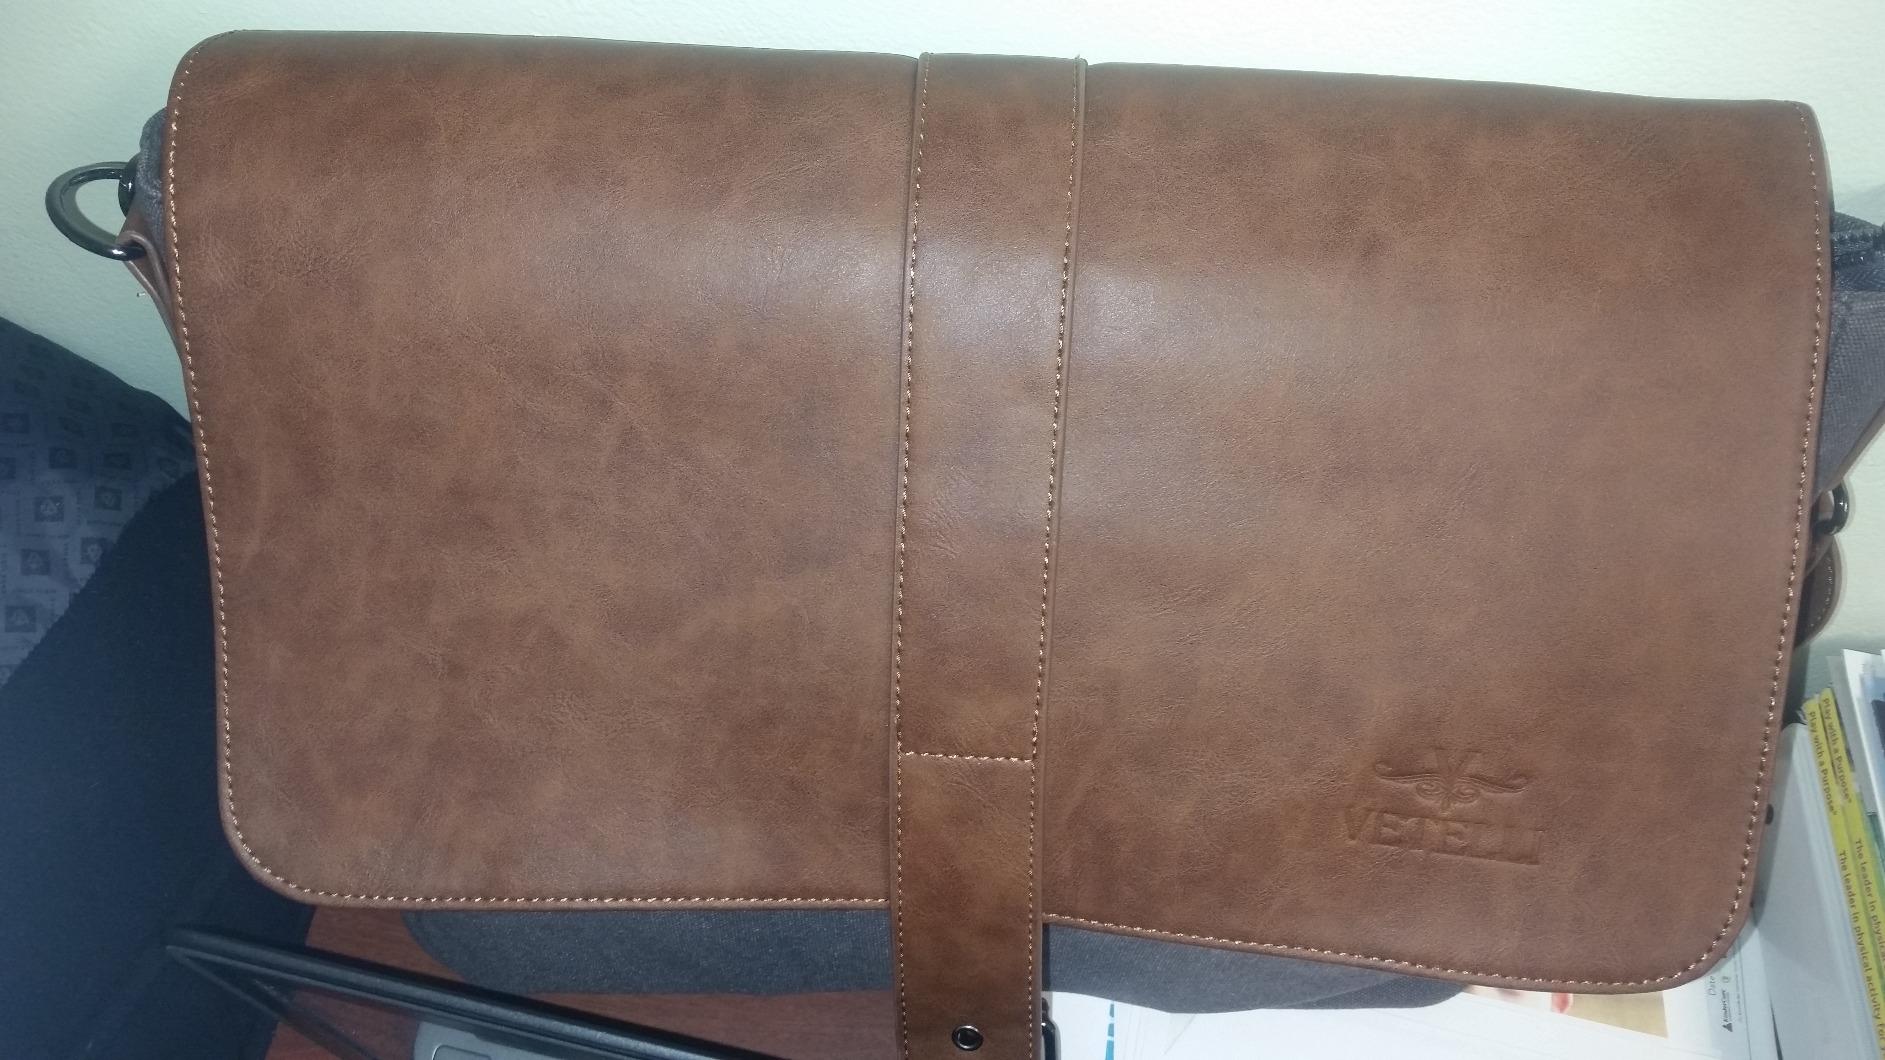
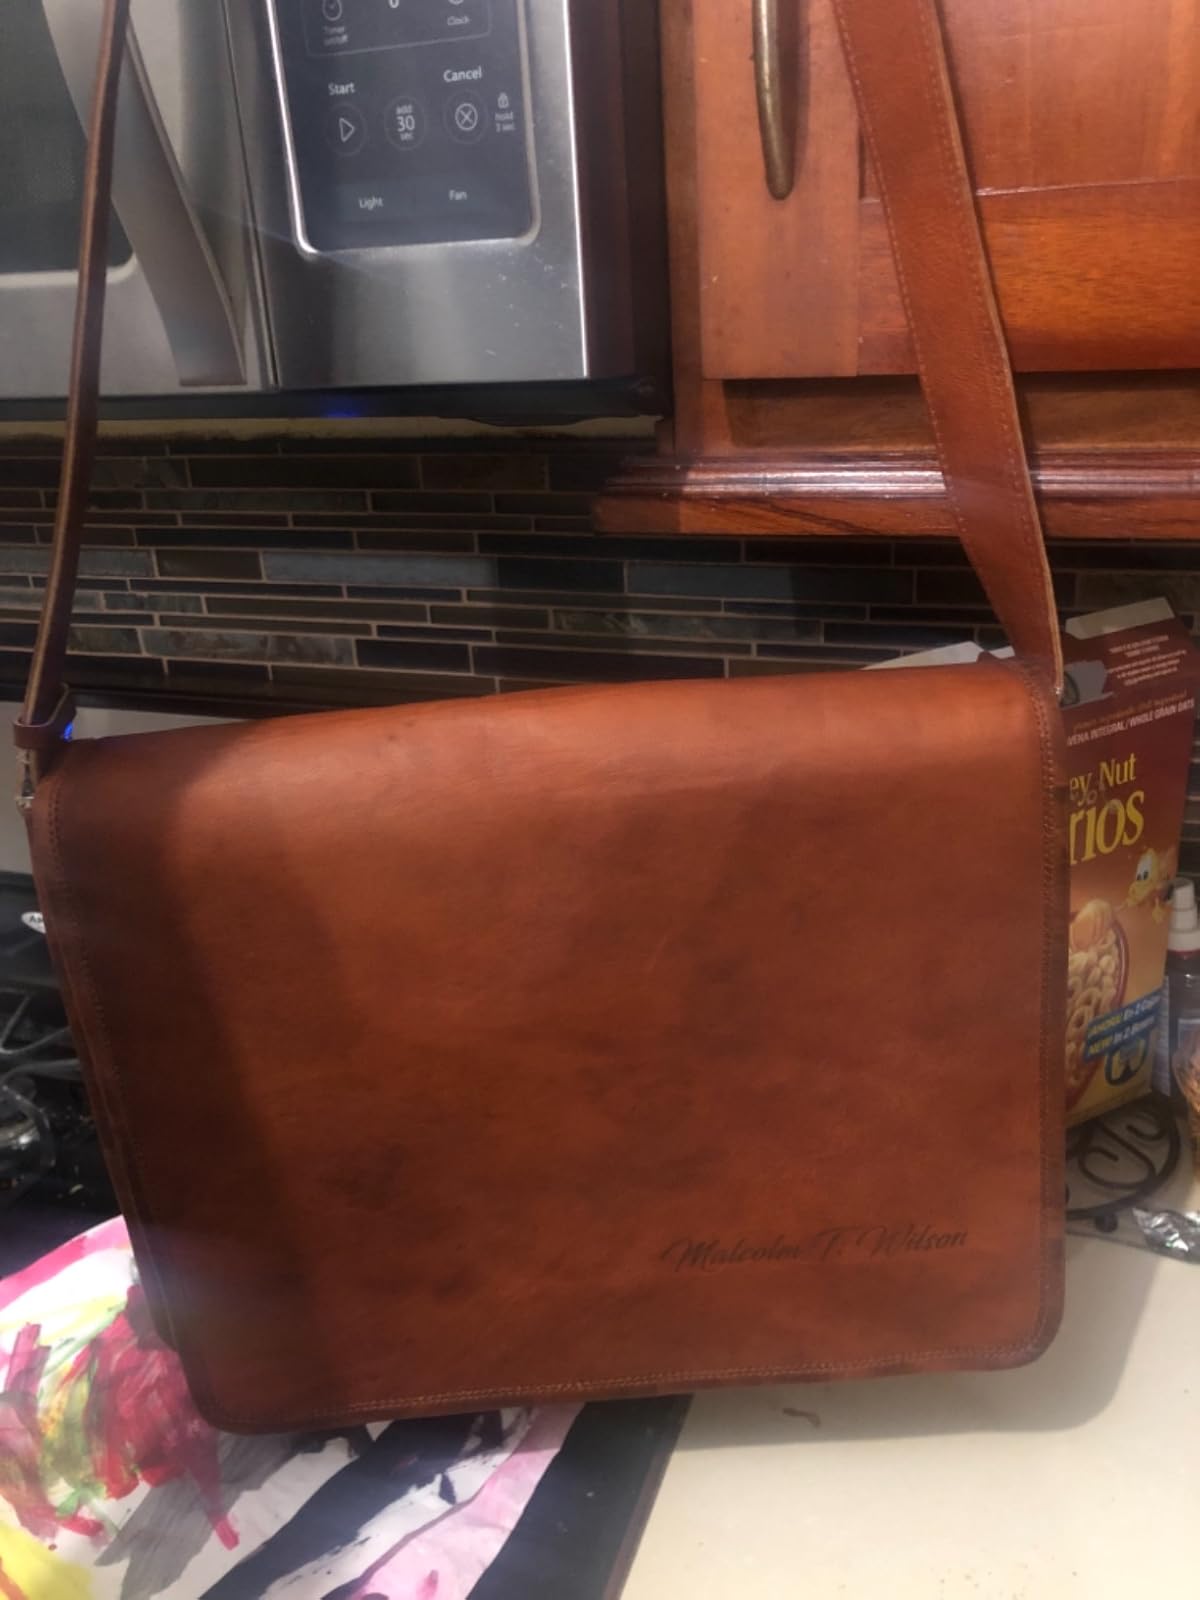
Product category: bag
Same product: no